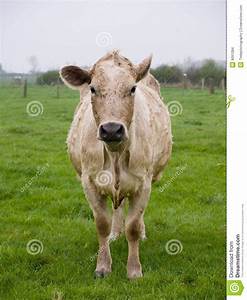
Label: cow